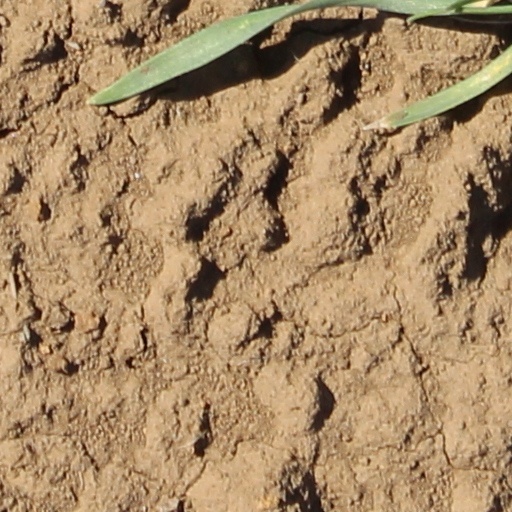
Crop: wheat